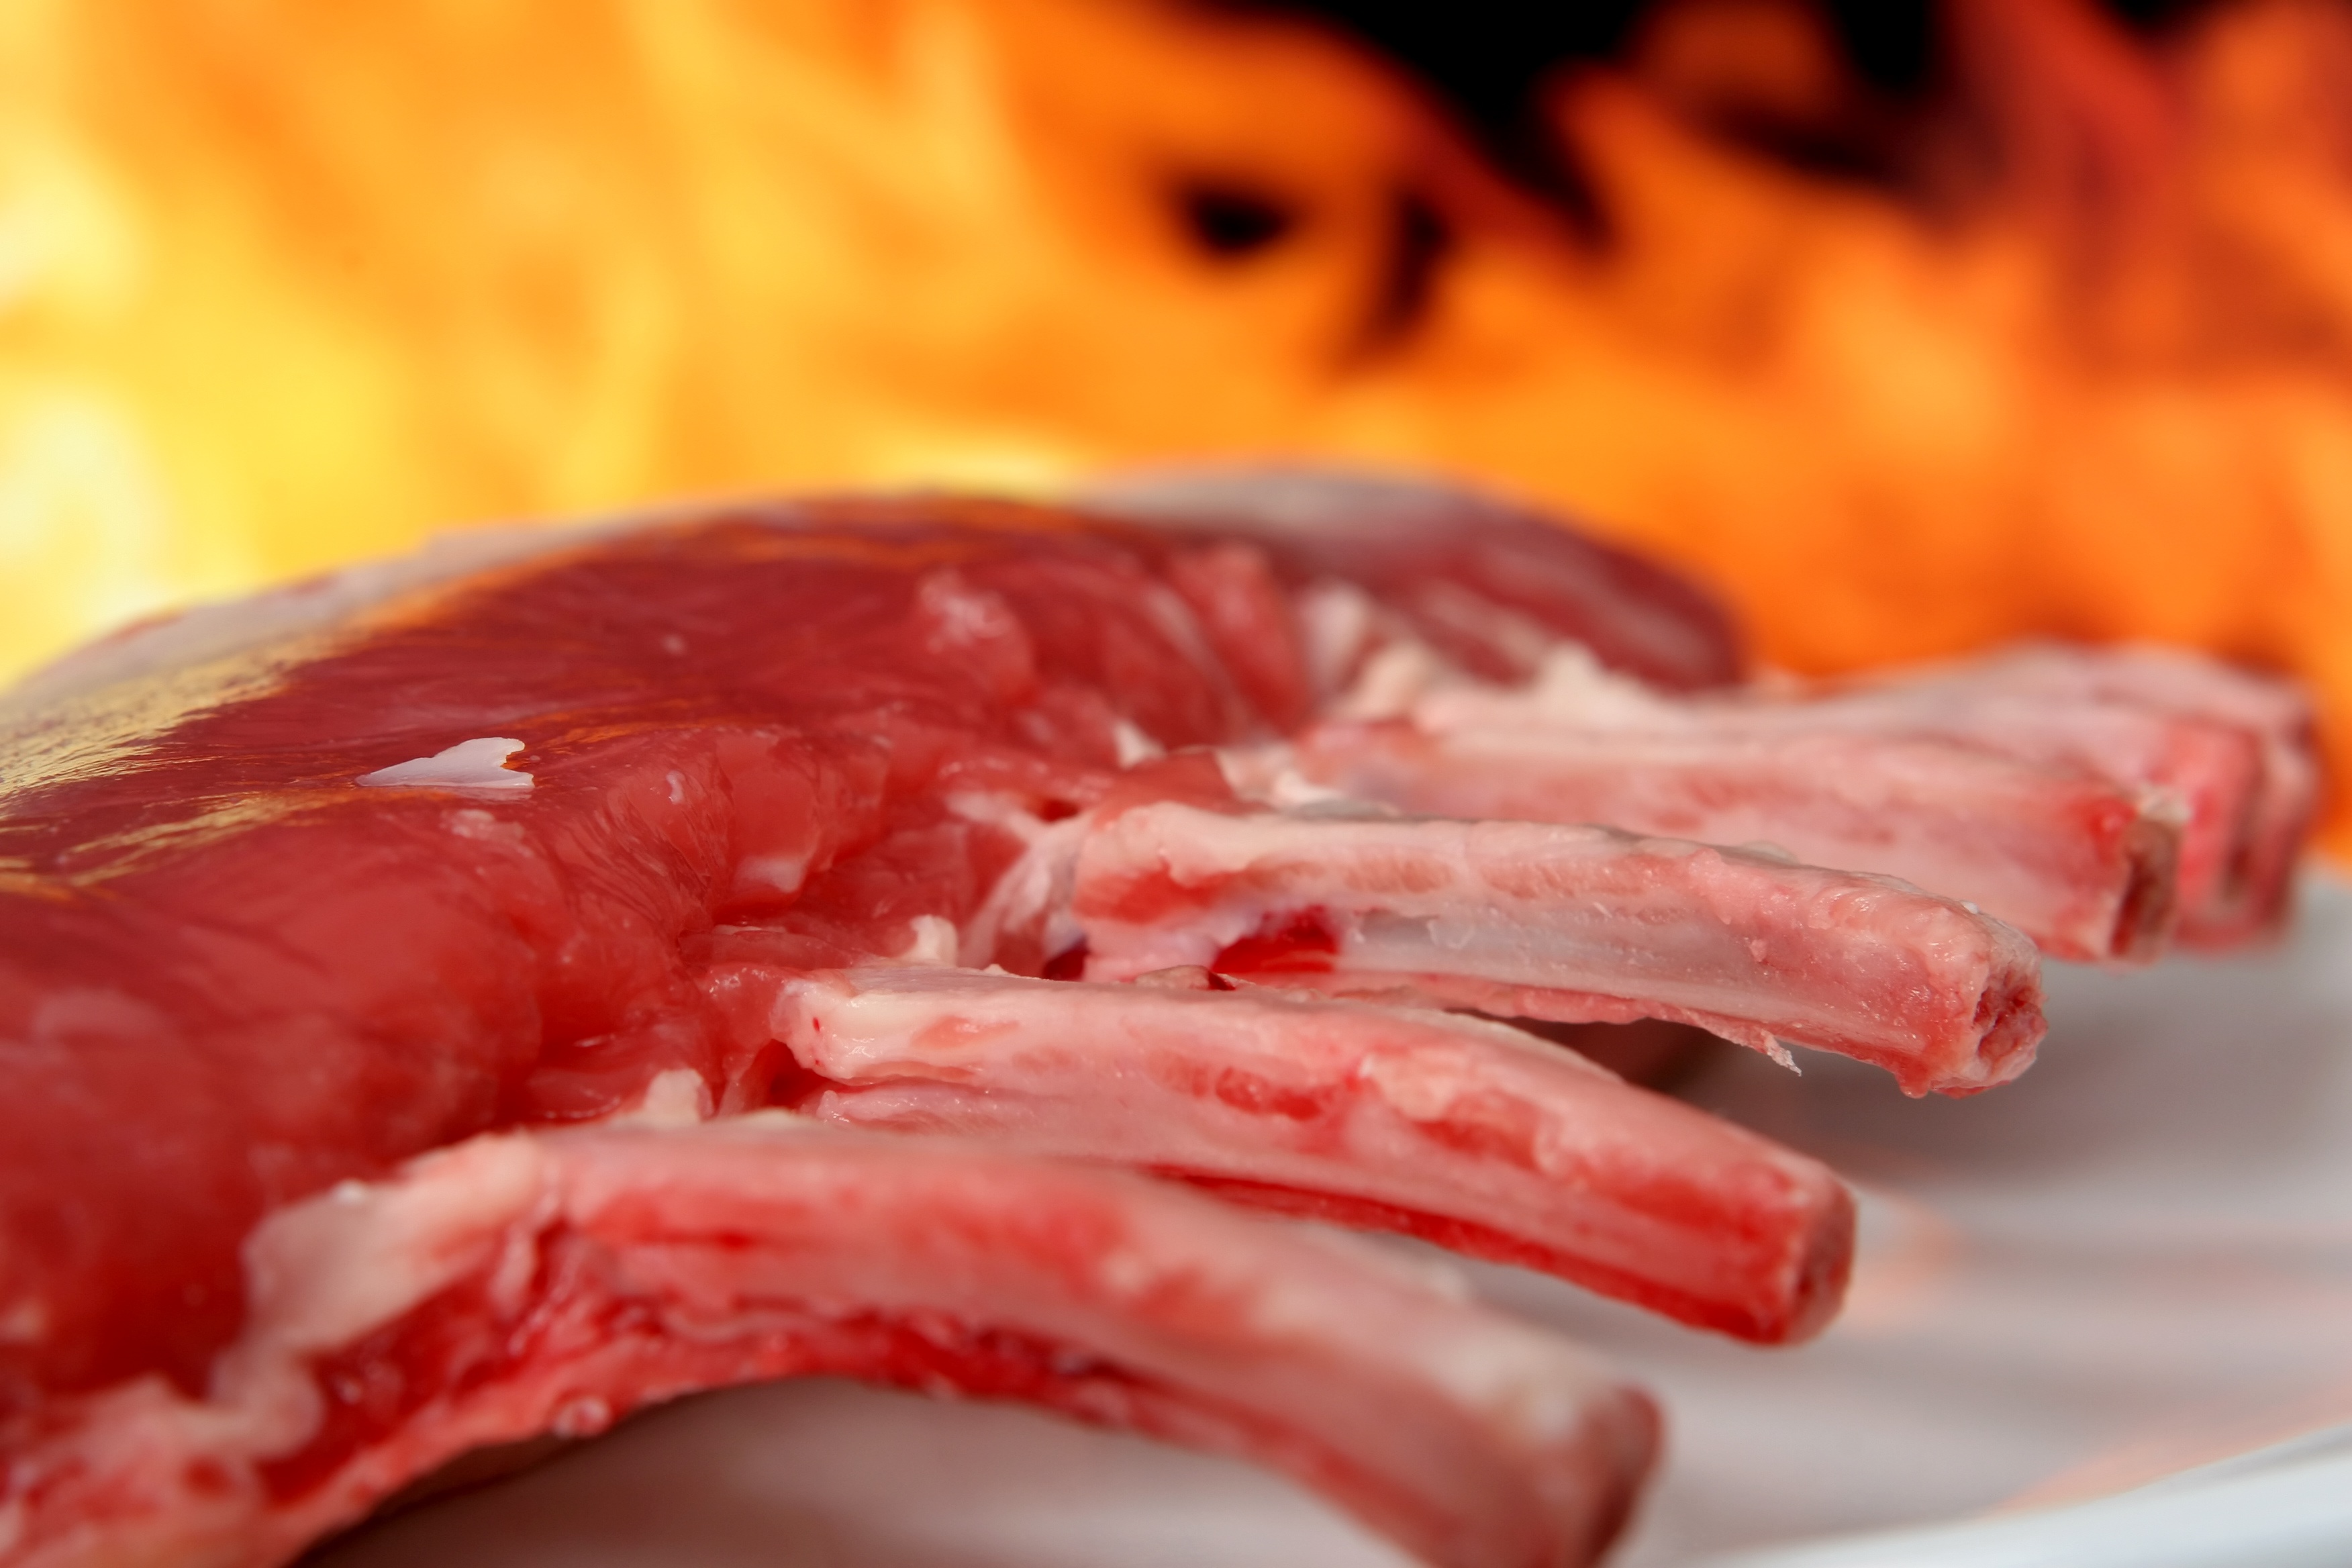
silhouette, light, abstract, restaurant, home, isolated, summer, orange, dish, food, chinese, red, cooking, color, fresh, kitchen, bbq, barbeque, flame, fire, black, garden, healthy, meat, lunch, barbecue, pork, cuisine, beef, health, chef, steak, cook, grill, lamb, burn, american, fat, background, nutrition, beauty, fast, mutton, diet, grilled, ribs, unhealthy, flesh, venison, spare, red meat, charbroiled, animal source foods, kobe beef, lamb and mutton, horse meat